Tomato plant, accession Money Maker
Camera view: horizontal (90 deg, fisheye); turntable rotation: 120 degrees
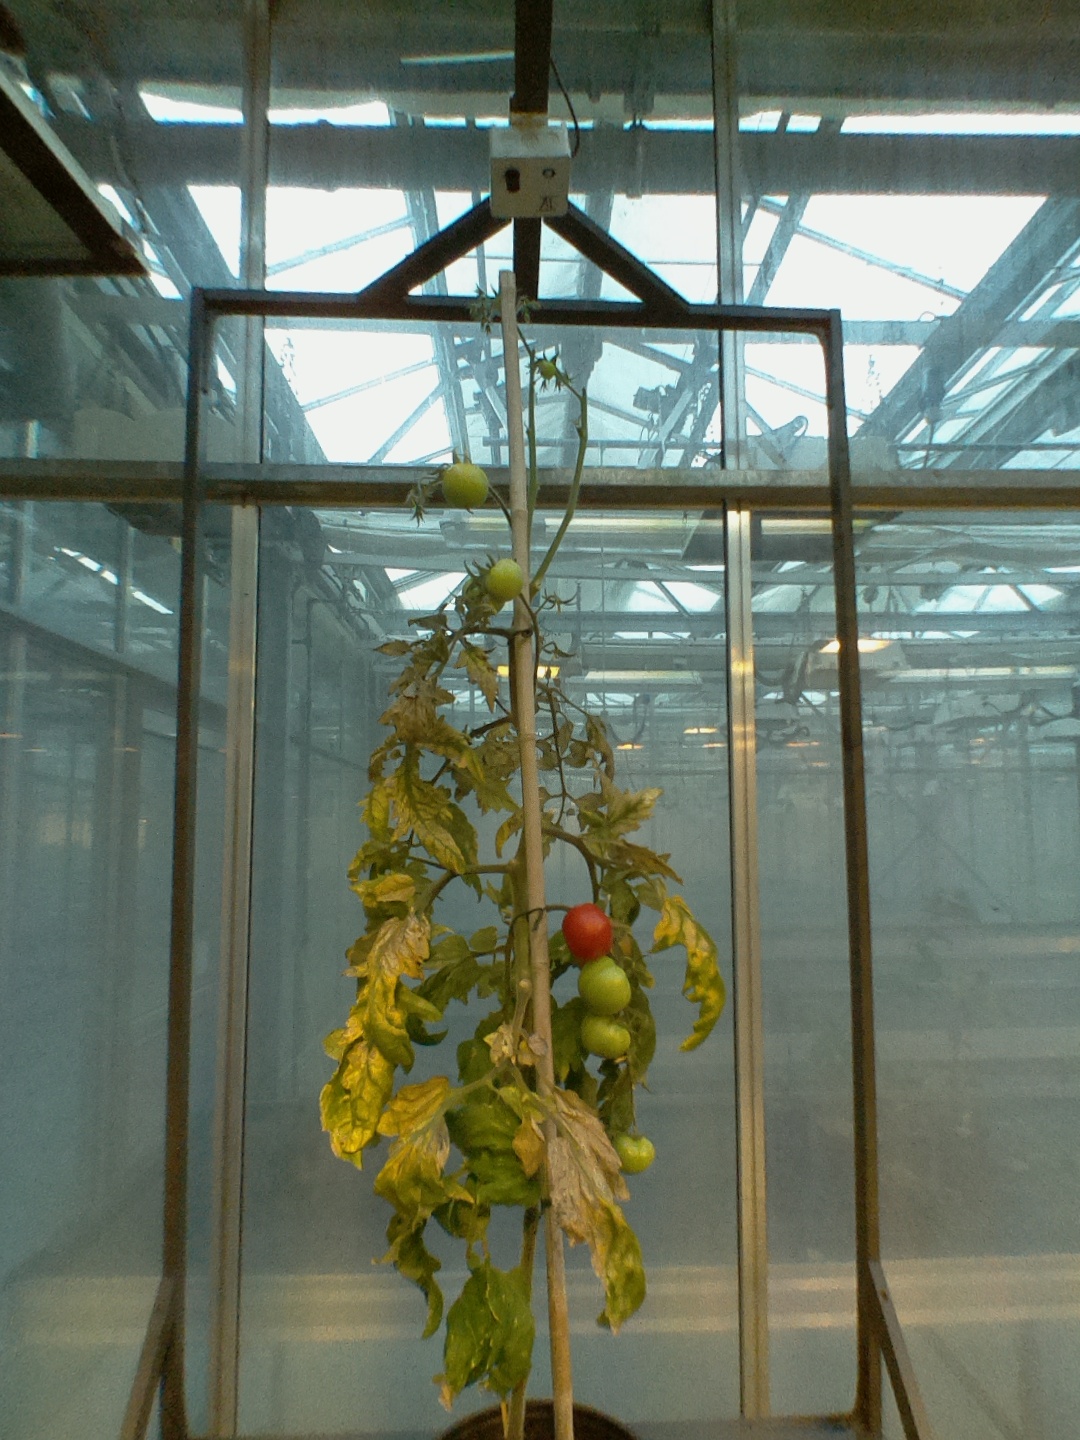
BBCH growth stage 81: 10%-20% of fruits show typical fully ripe color